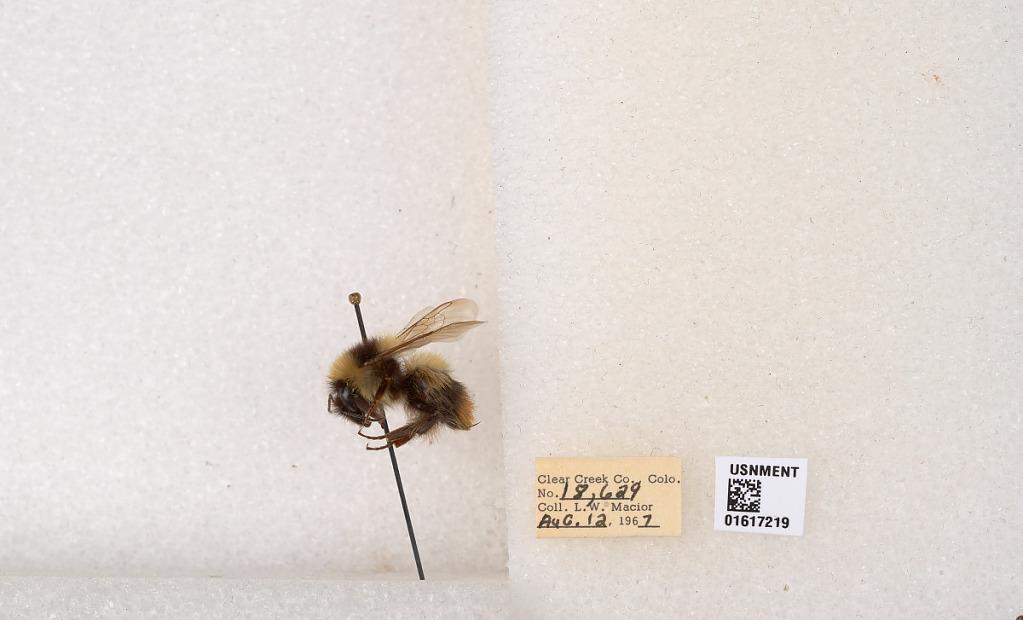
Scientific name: Bombus kirbyellus
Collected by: L. Macior
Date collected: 1967-8-12
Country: United States
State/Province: Colorado
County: Clear Creek
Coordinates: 39.6891, -105.644